Fontana delle Tartarughe

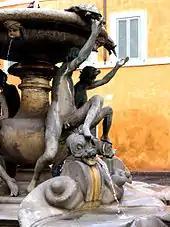
The ephebes, the turtles, and the dolphins

The fountain almost immediately had a problem of water supply. All the fountains of Rome functioned by gravity- the source of the water had to be higher than the fountain, and the height that the water could jet upwards was determined by the difference in elevation between the source and the fountain. All of the fountains connected to the Acqua Vergine aqueduct had the same problem- the immediate source of the water, a reservoir near the Piazza Spagna, was only sixty-seven feet above sea level, with only a twenty-three foot fall over the entire system. As a result, the Fonta delle Tartarughe had only a feeble flow of water.